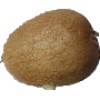
Label: kiwi